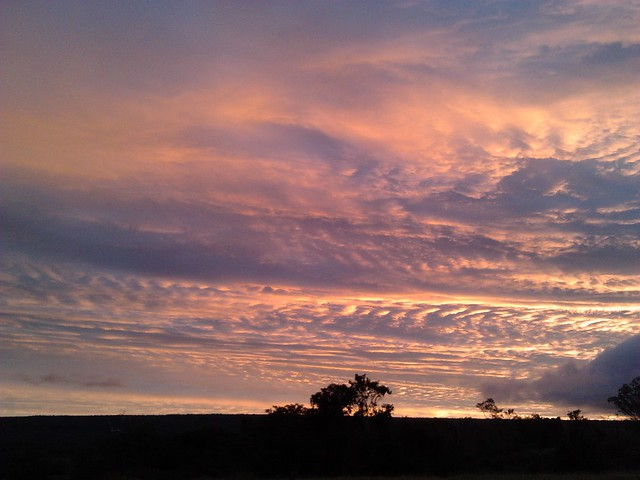
Fire: no
Smoke: no